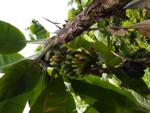
Label: xamthomonas